Order of Royal and Select Masters

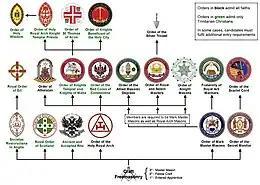
The position of the Order of Royal and Select Masters among the Masonic appendant bodies in England and Wales

The "Grand Council of Royal and Select Masters of England and Wales and its Districts and Councils Overseas" was formally constituted on 29 July 1873 by four English councils that had been chartered two years earlier by the York Rite Grand Council of New York (see Cryptic Masonry). These four English councils organized themselves as a sovereign body under the leadership of G.R. Portal, a Past Grand Master of the Order of Mark Master Masons, who also became first Grand Master of the Order of Royal and Select Masters. The Order is today administered from Mark Masons' Hall, London.